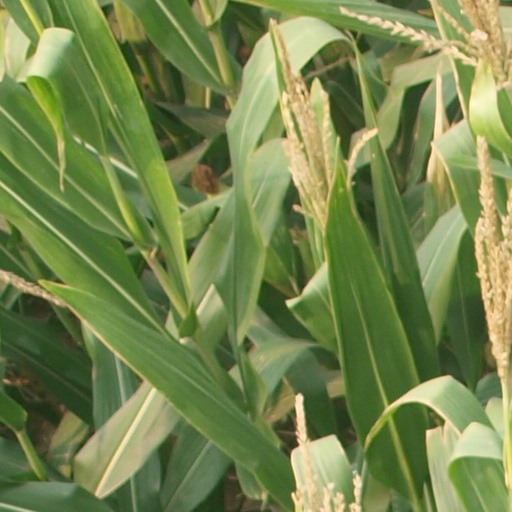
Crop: maize; corn